Origin of the Albanians

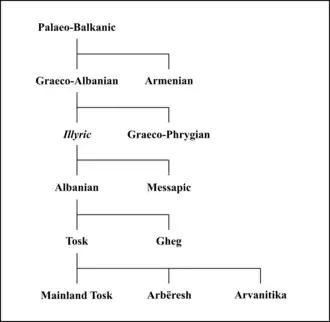
Albanian in the Paleo-Balkanic branch based on "The Indo-European Language Family" by Brian D. Joseph and Adam Hyllested (2022).

Pre-Indo-European sites are found throughout the territory of Albania; such as in Maliq, Vashtëm, Burimas, Barç, Dërsnik in Korçë, Kamnik in Kolonjë, Kolsh in Kukës, Rashtan in Librazhd and Nezir in Mat. As in other parts of Europe, these migratory Indo-European tribes entered the Balkans and contributed to the formation of the historical Paleo-Balkan tribes, to which Albanians trace their origin. The previous populations – during the process of assimilation by the immigrating IE tribes – have played an important part in the formation of the various ethnic groups generated by their long symbiosis. Consequently, the IE languages that developed in the Balkan Peninsula, in addition to their natural evolution, have also been impacted by the idioms of the assimilated pre-Indo-European people. In terms of linguistics, the pre-Indo-European substrate language spoken in the southern Balkans has probably influenced pre-Proto-Albanian, the ancestor idiom of Albanian. The extent of this linguistic impact cannot be determined with precision due to the uncertain position of Albanian among Paleo-Balkan languages and their scarce attestation. Some loanwords, however, have been proposed, such as and ; compare with pre-Greek . Albanian is also the only language in the Balkans which has retained elements of the vigesimal numeral system – , – which was prevalent in the pre-Indo-European languages of Europe; such as the Basque language, which broadly uses vigesimal numeration.